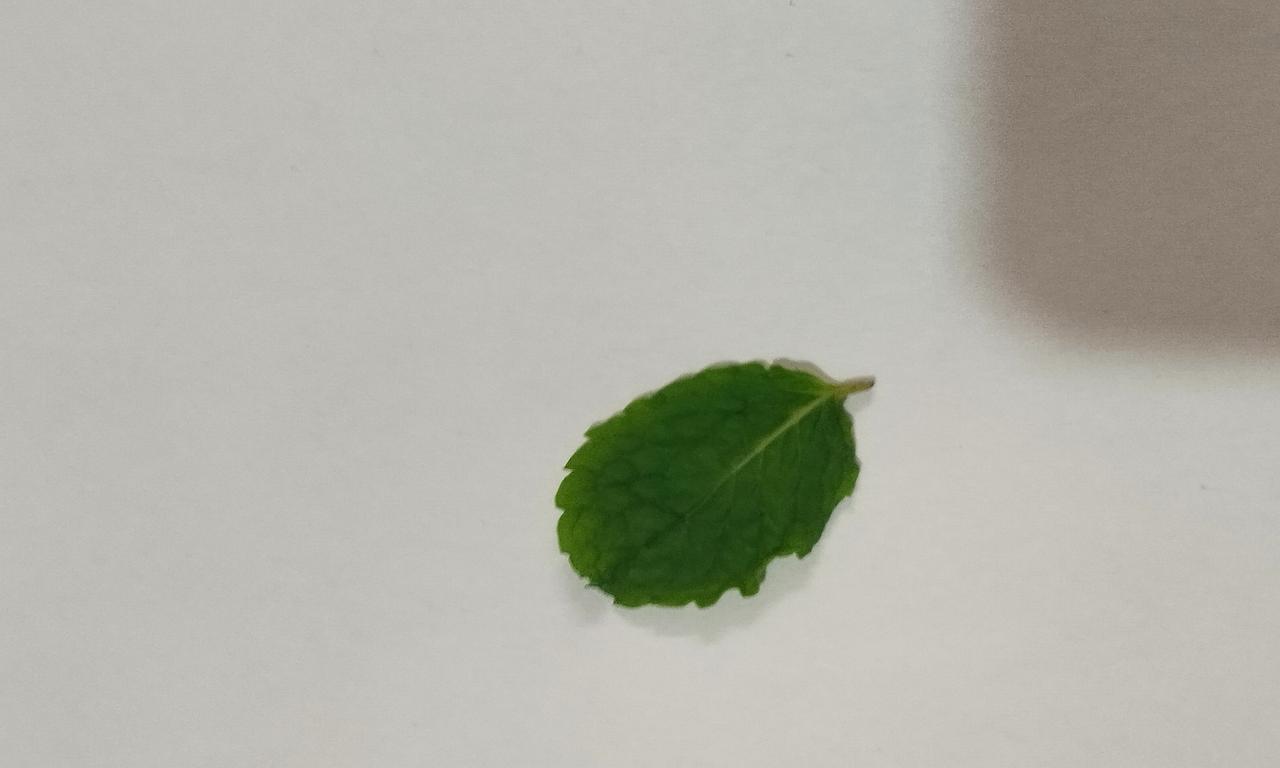
Label: Fresh